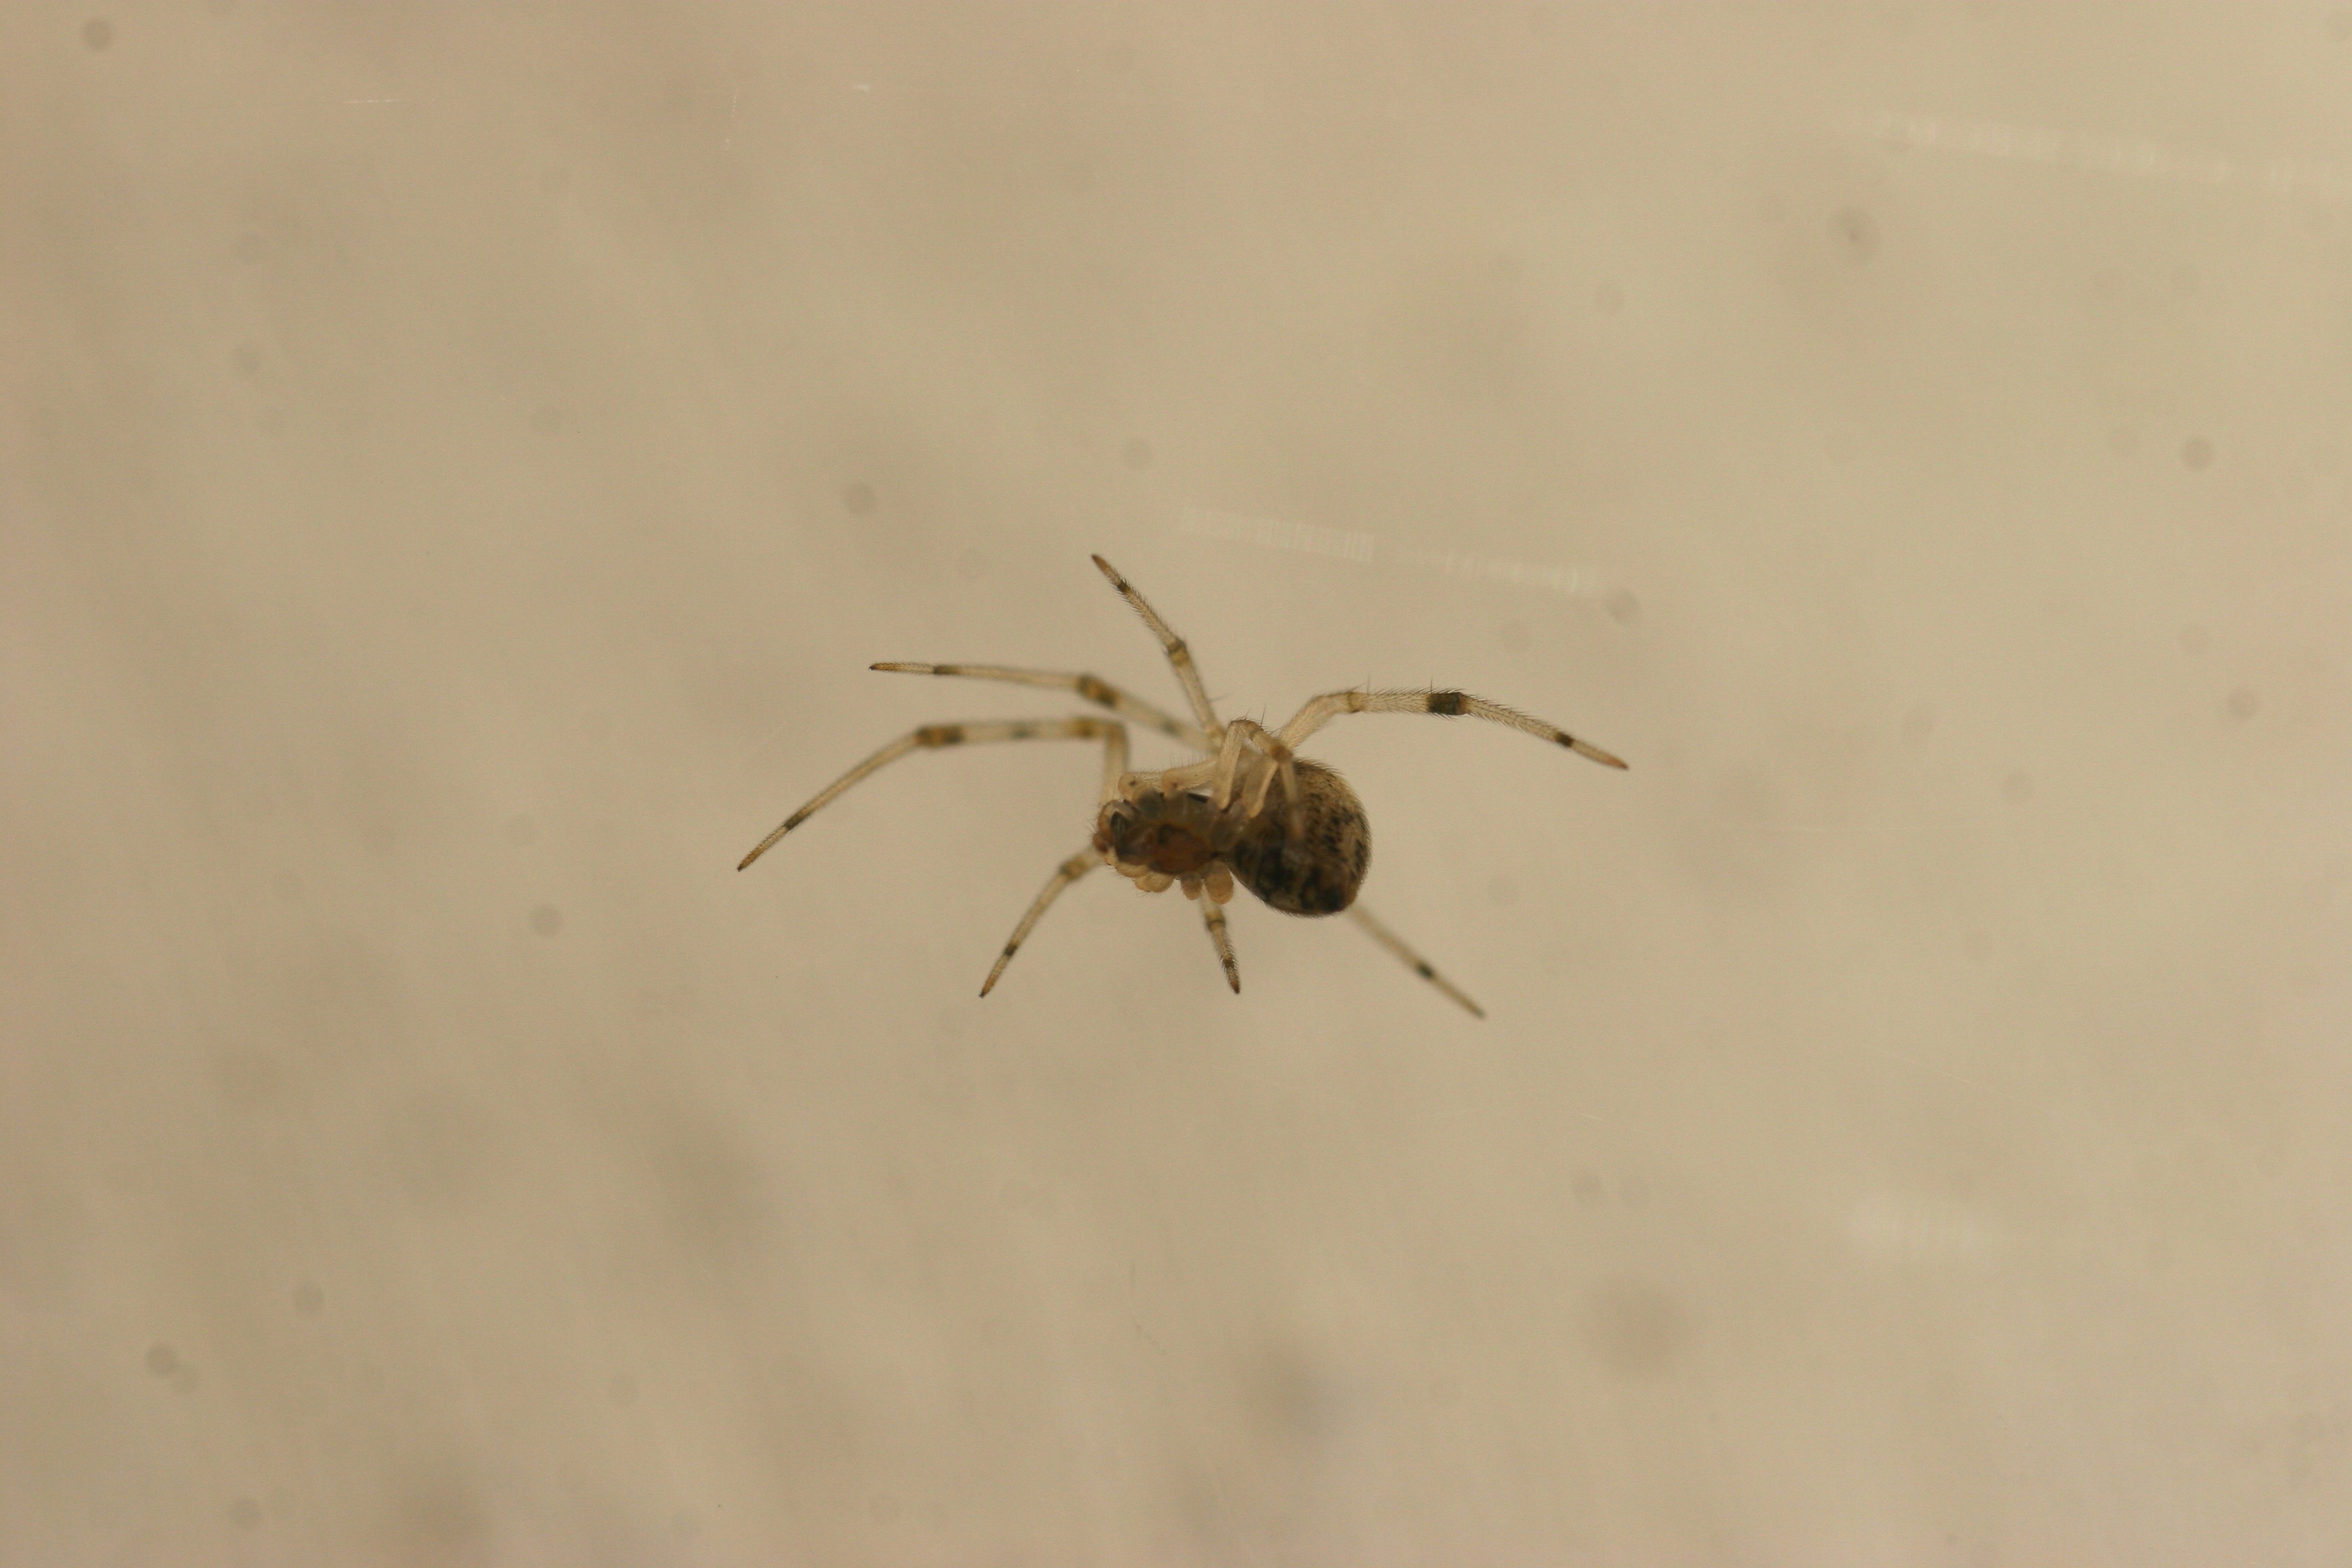
insect, halloween, bug, fauna, invertebrate, spider, fear, arachnid, creepy, pest, macro photography, arthropod, arachnophobia, european garden spider, wolf spider, araneus, orb weaver spider